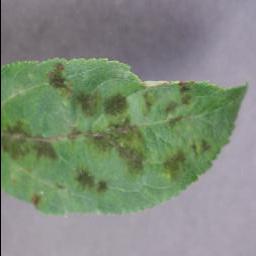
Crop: apple
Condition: scab